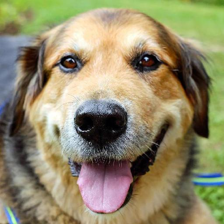
Label: animals